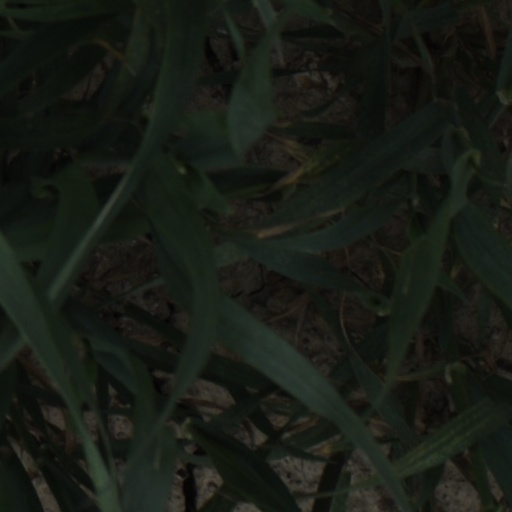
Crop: wheat